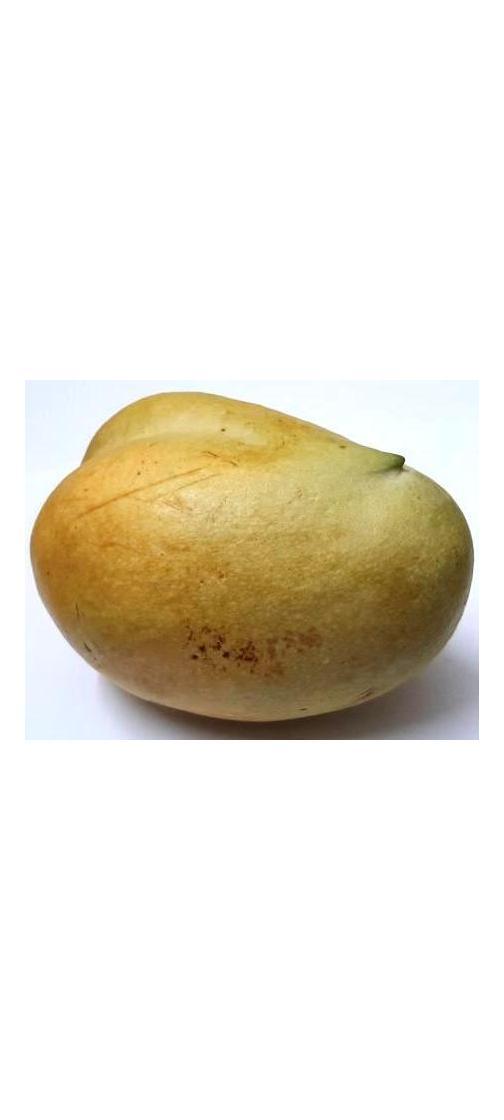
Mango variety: Bari-11